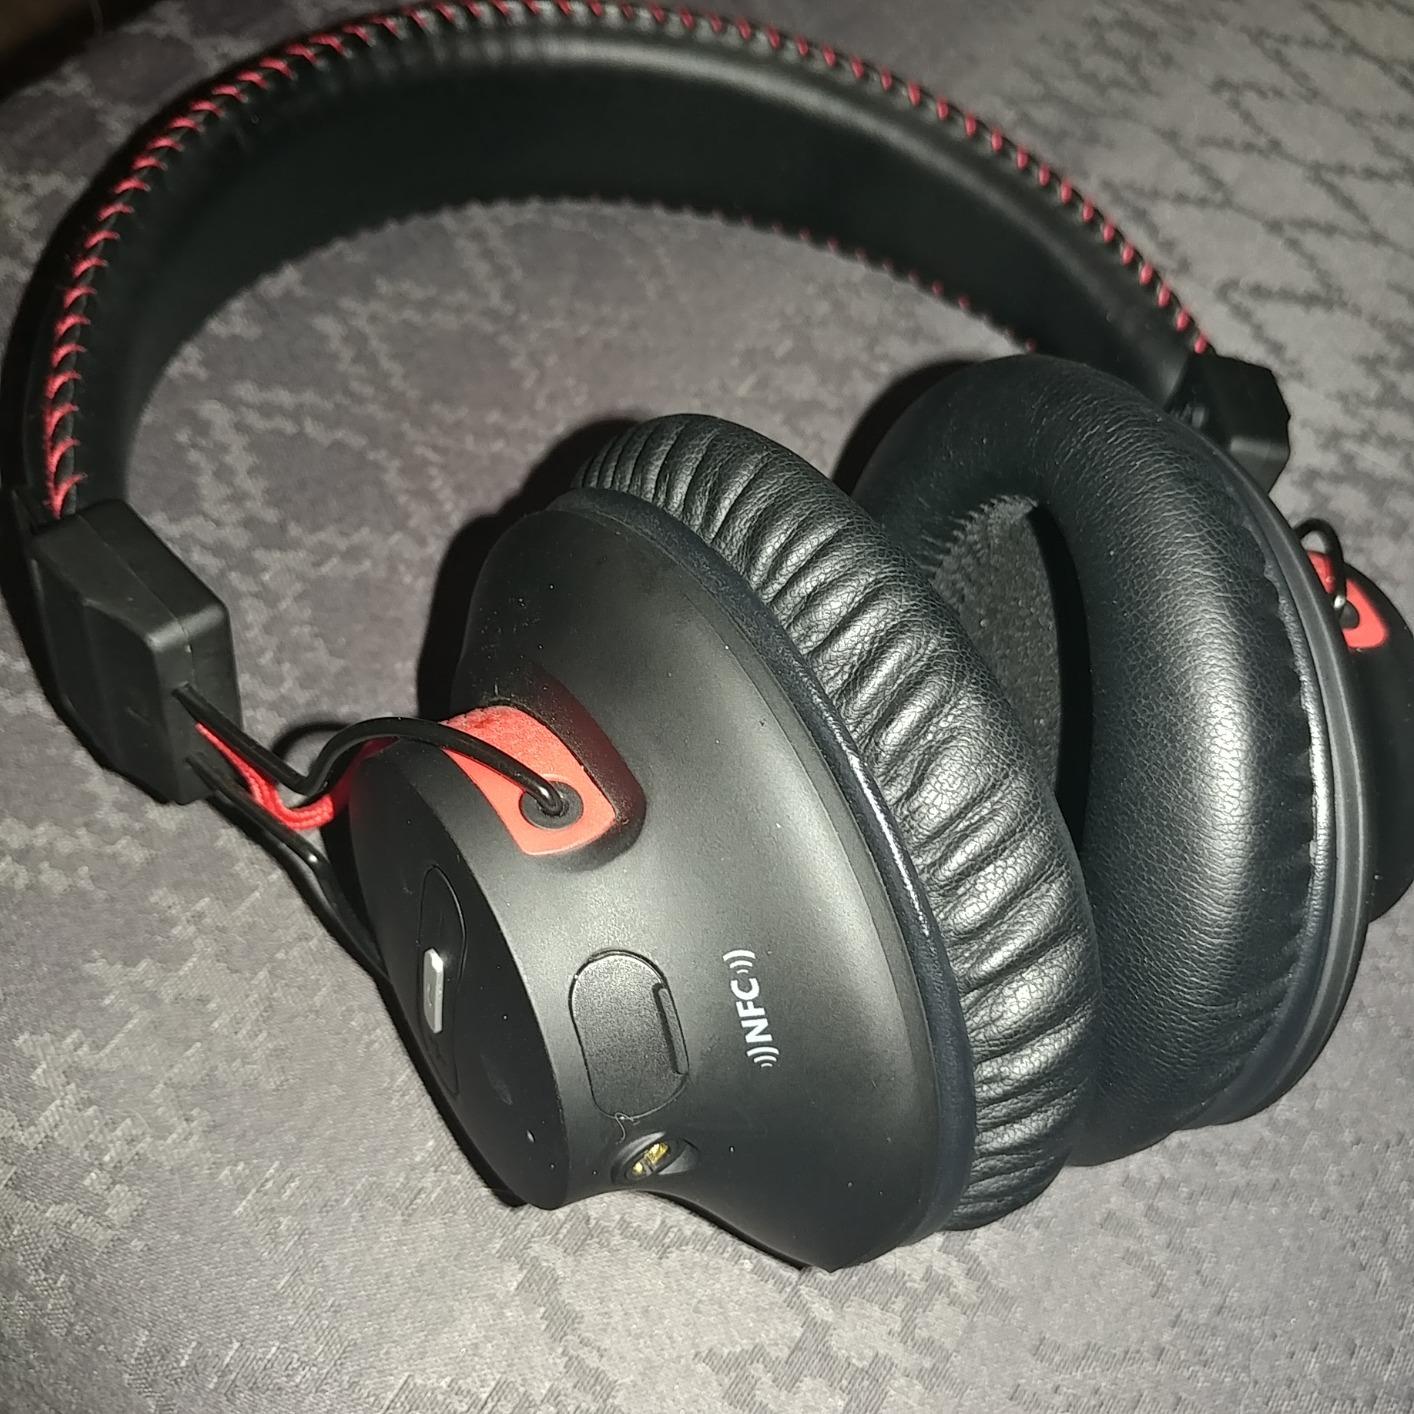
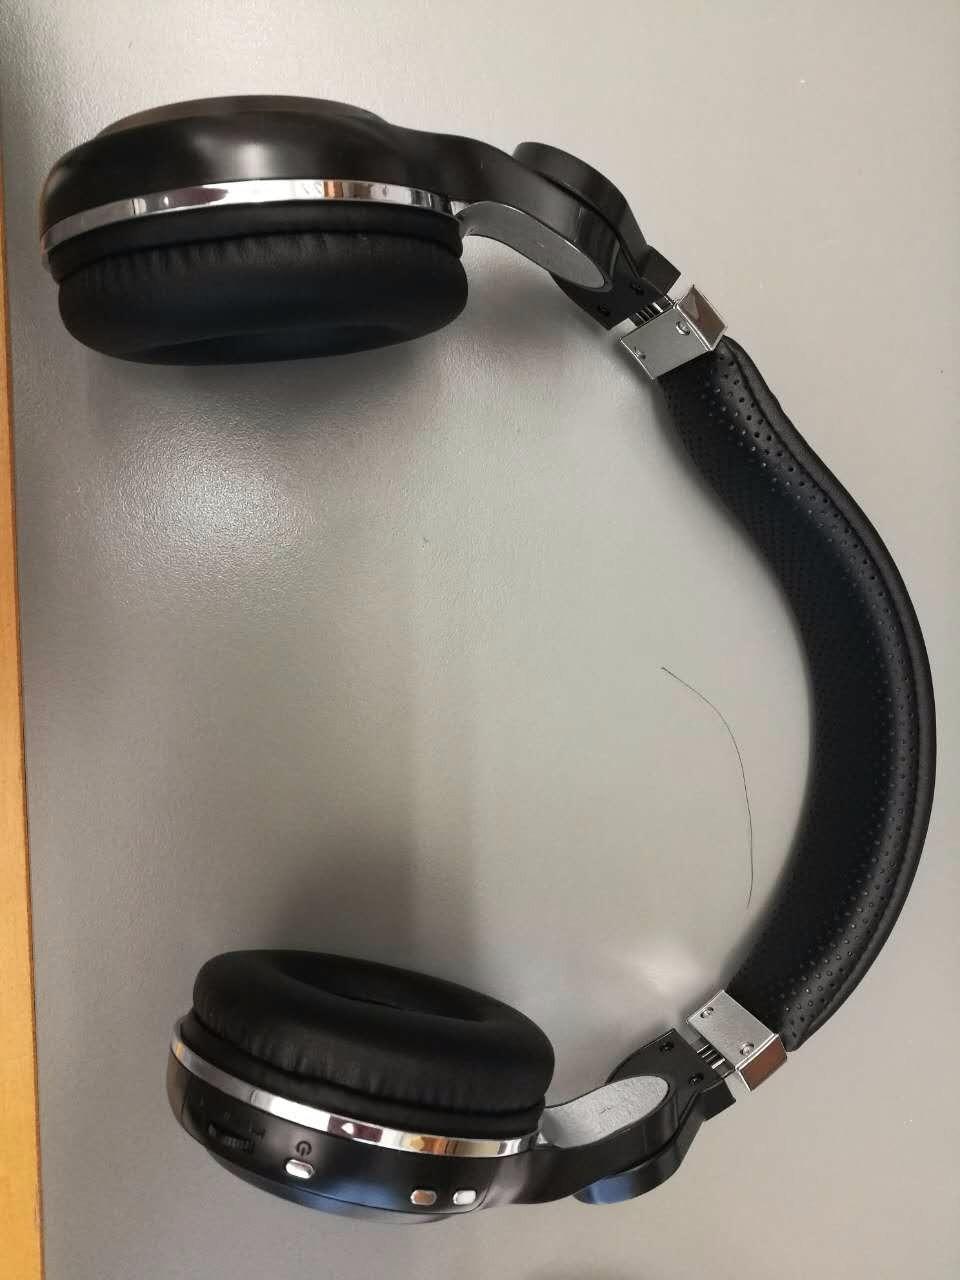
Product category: headphones
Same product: no